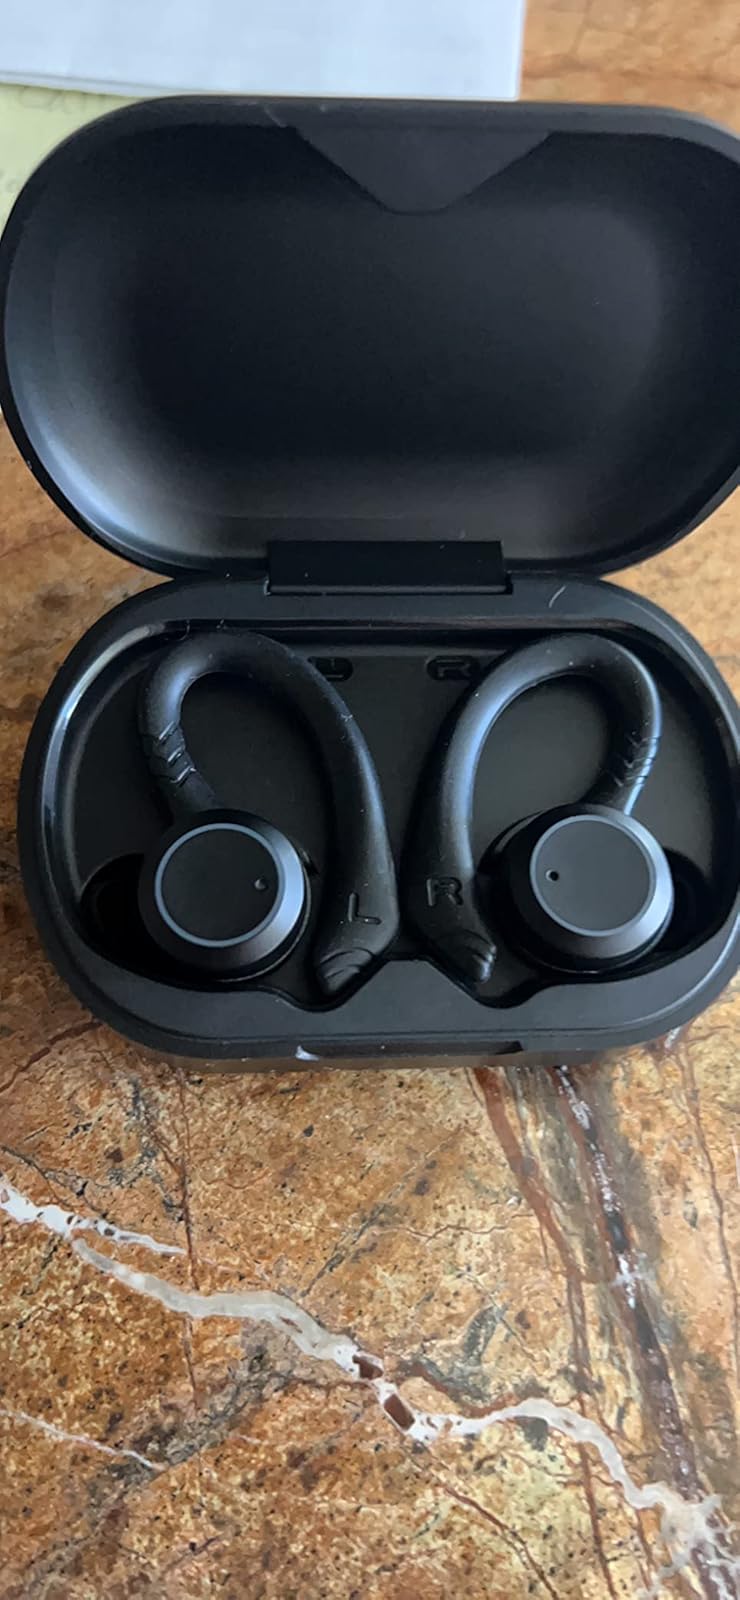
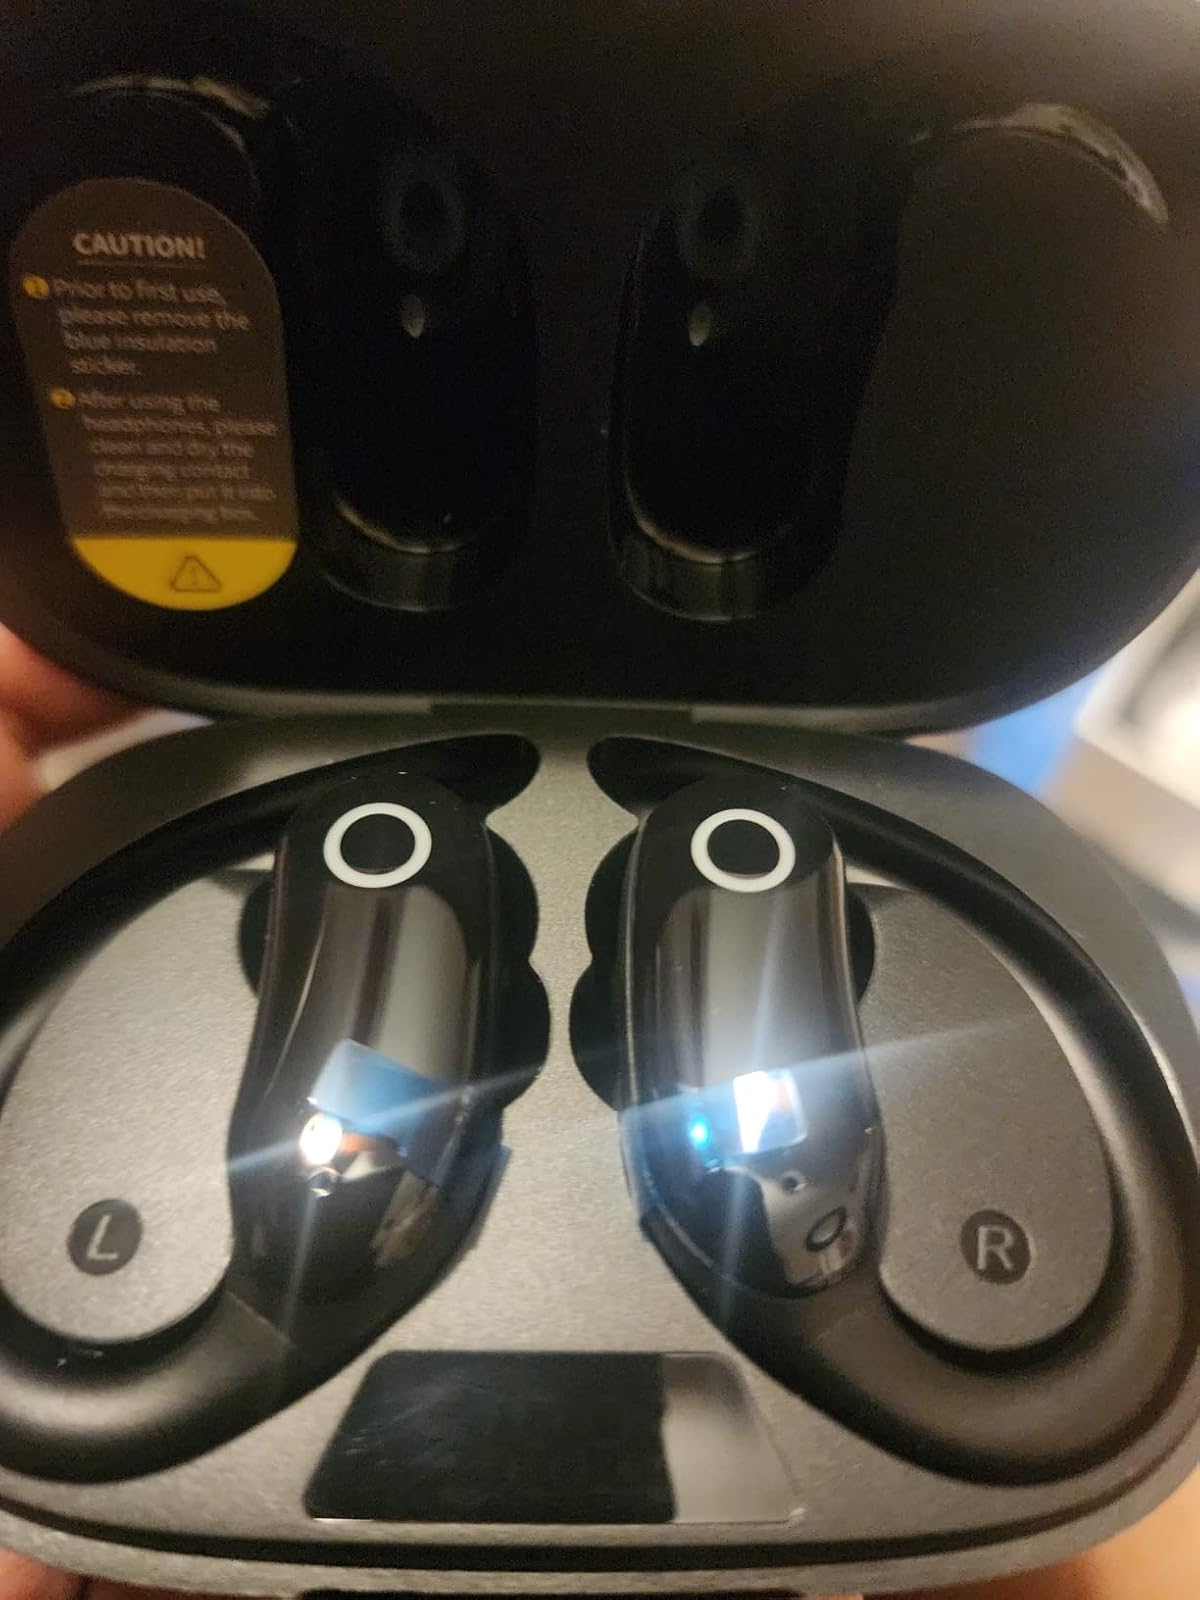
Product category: earbuds
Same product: no